Chynna Rogers

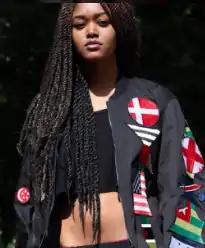
Rogers in 2014

Chynna Marie Rogers (August 19, 1994 – April 8, 2020), known mononymously as Chynna, was an American rapper affiliated with the ASAP Mob.